State visit by Pope Benedict XVI to the United Kingdom

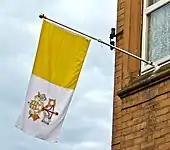
The Flag of Vatican City flying in Bradford, West Yorkshire in honour of the papal visit.

The final day of the Pope's visit saw the Pope fly by helicopter from London to Birmingham for the main event of his visit, the beatification of Cardinal John Henry Newman in Cofton Park in Birmingham. Local residents were required to carry vehicle passes as well as to carry proof of identity in order to leave their own homes. Attendance at the event was approximately 55,000, a figure said to have been reduced by the requirement to arrive at the location between 3am and 7am on special coaches for the 10am start.